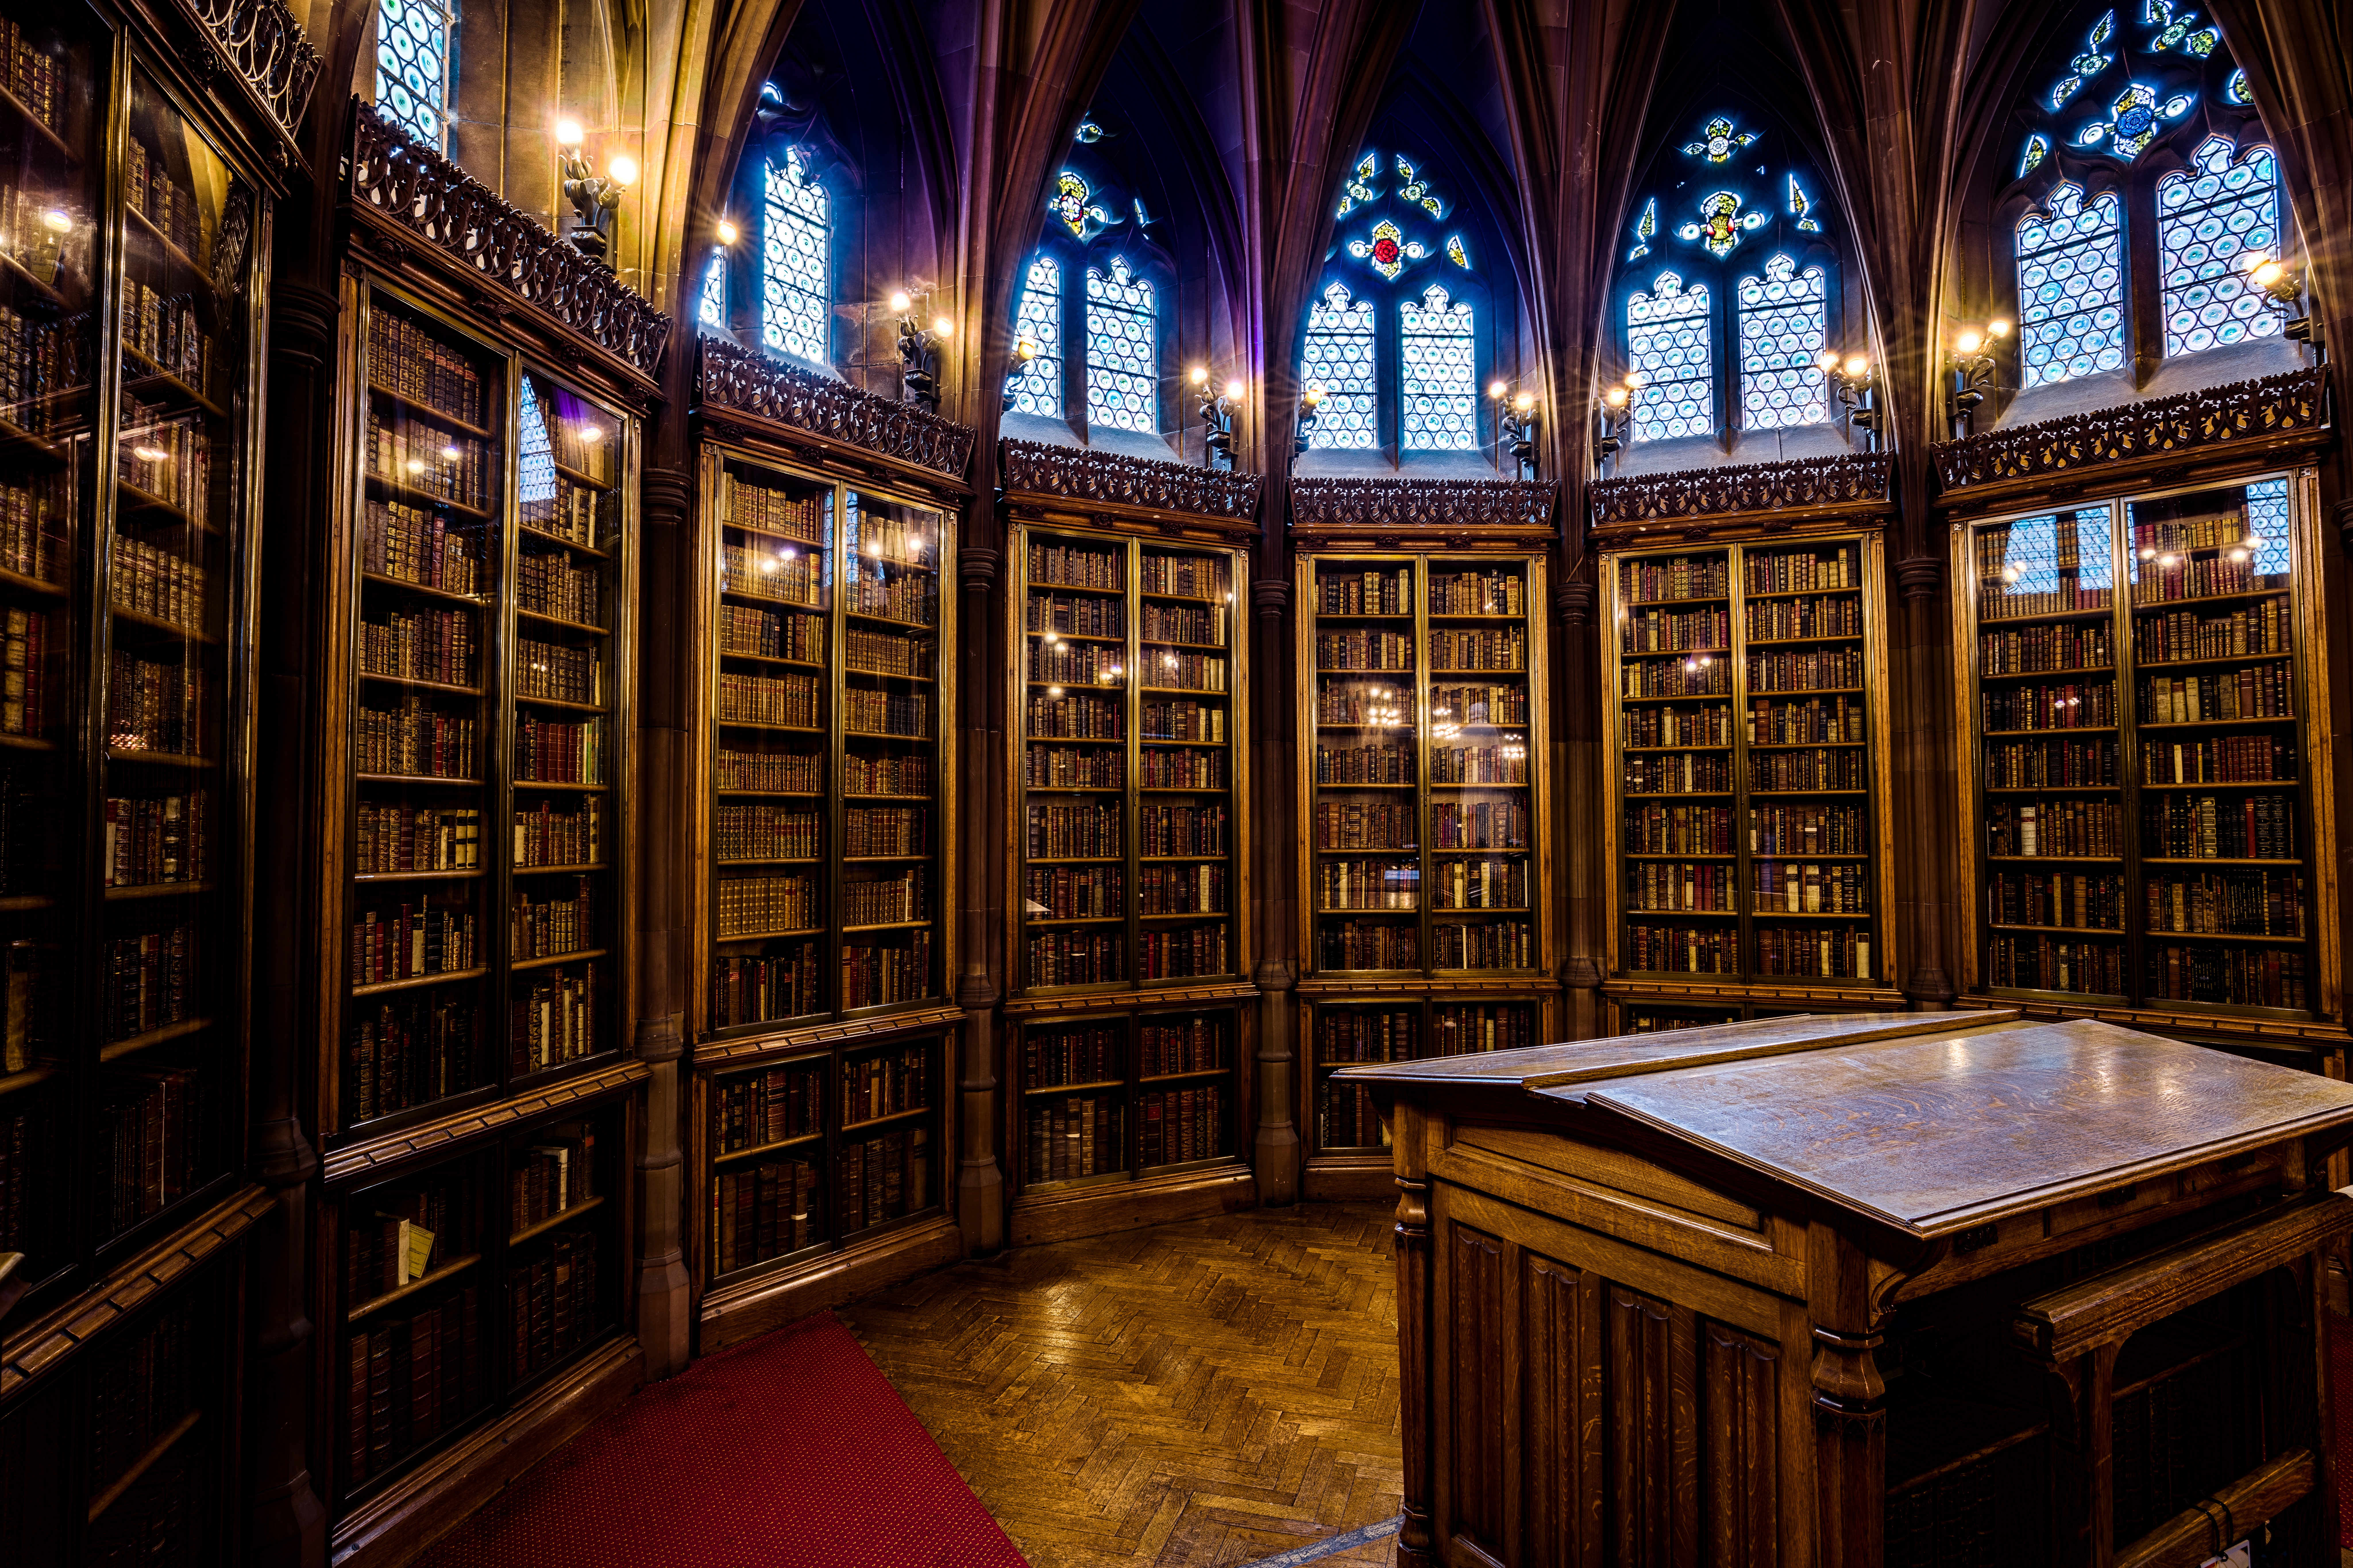
building, interior design, library, estate